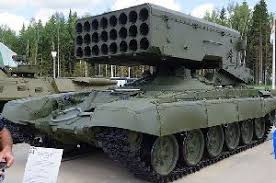
Label: TOS-1